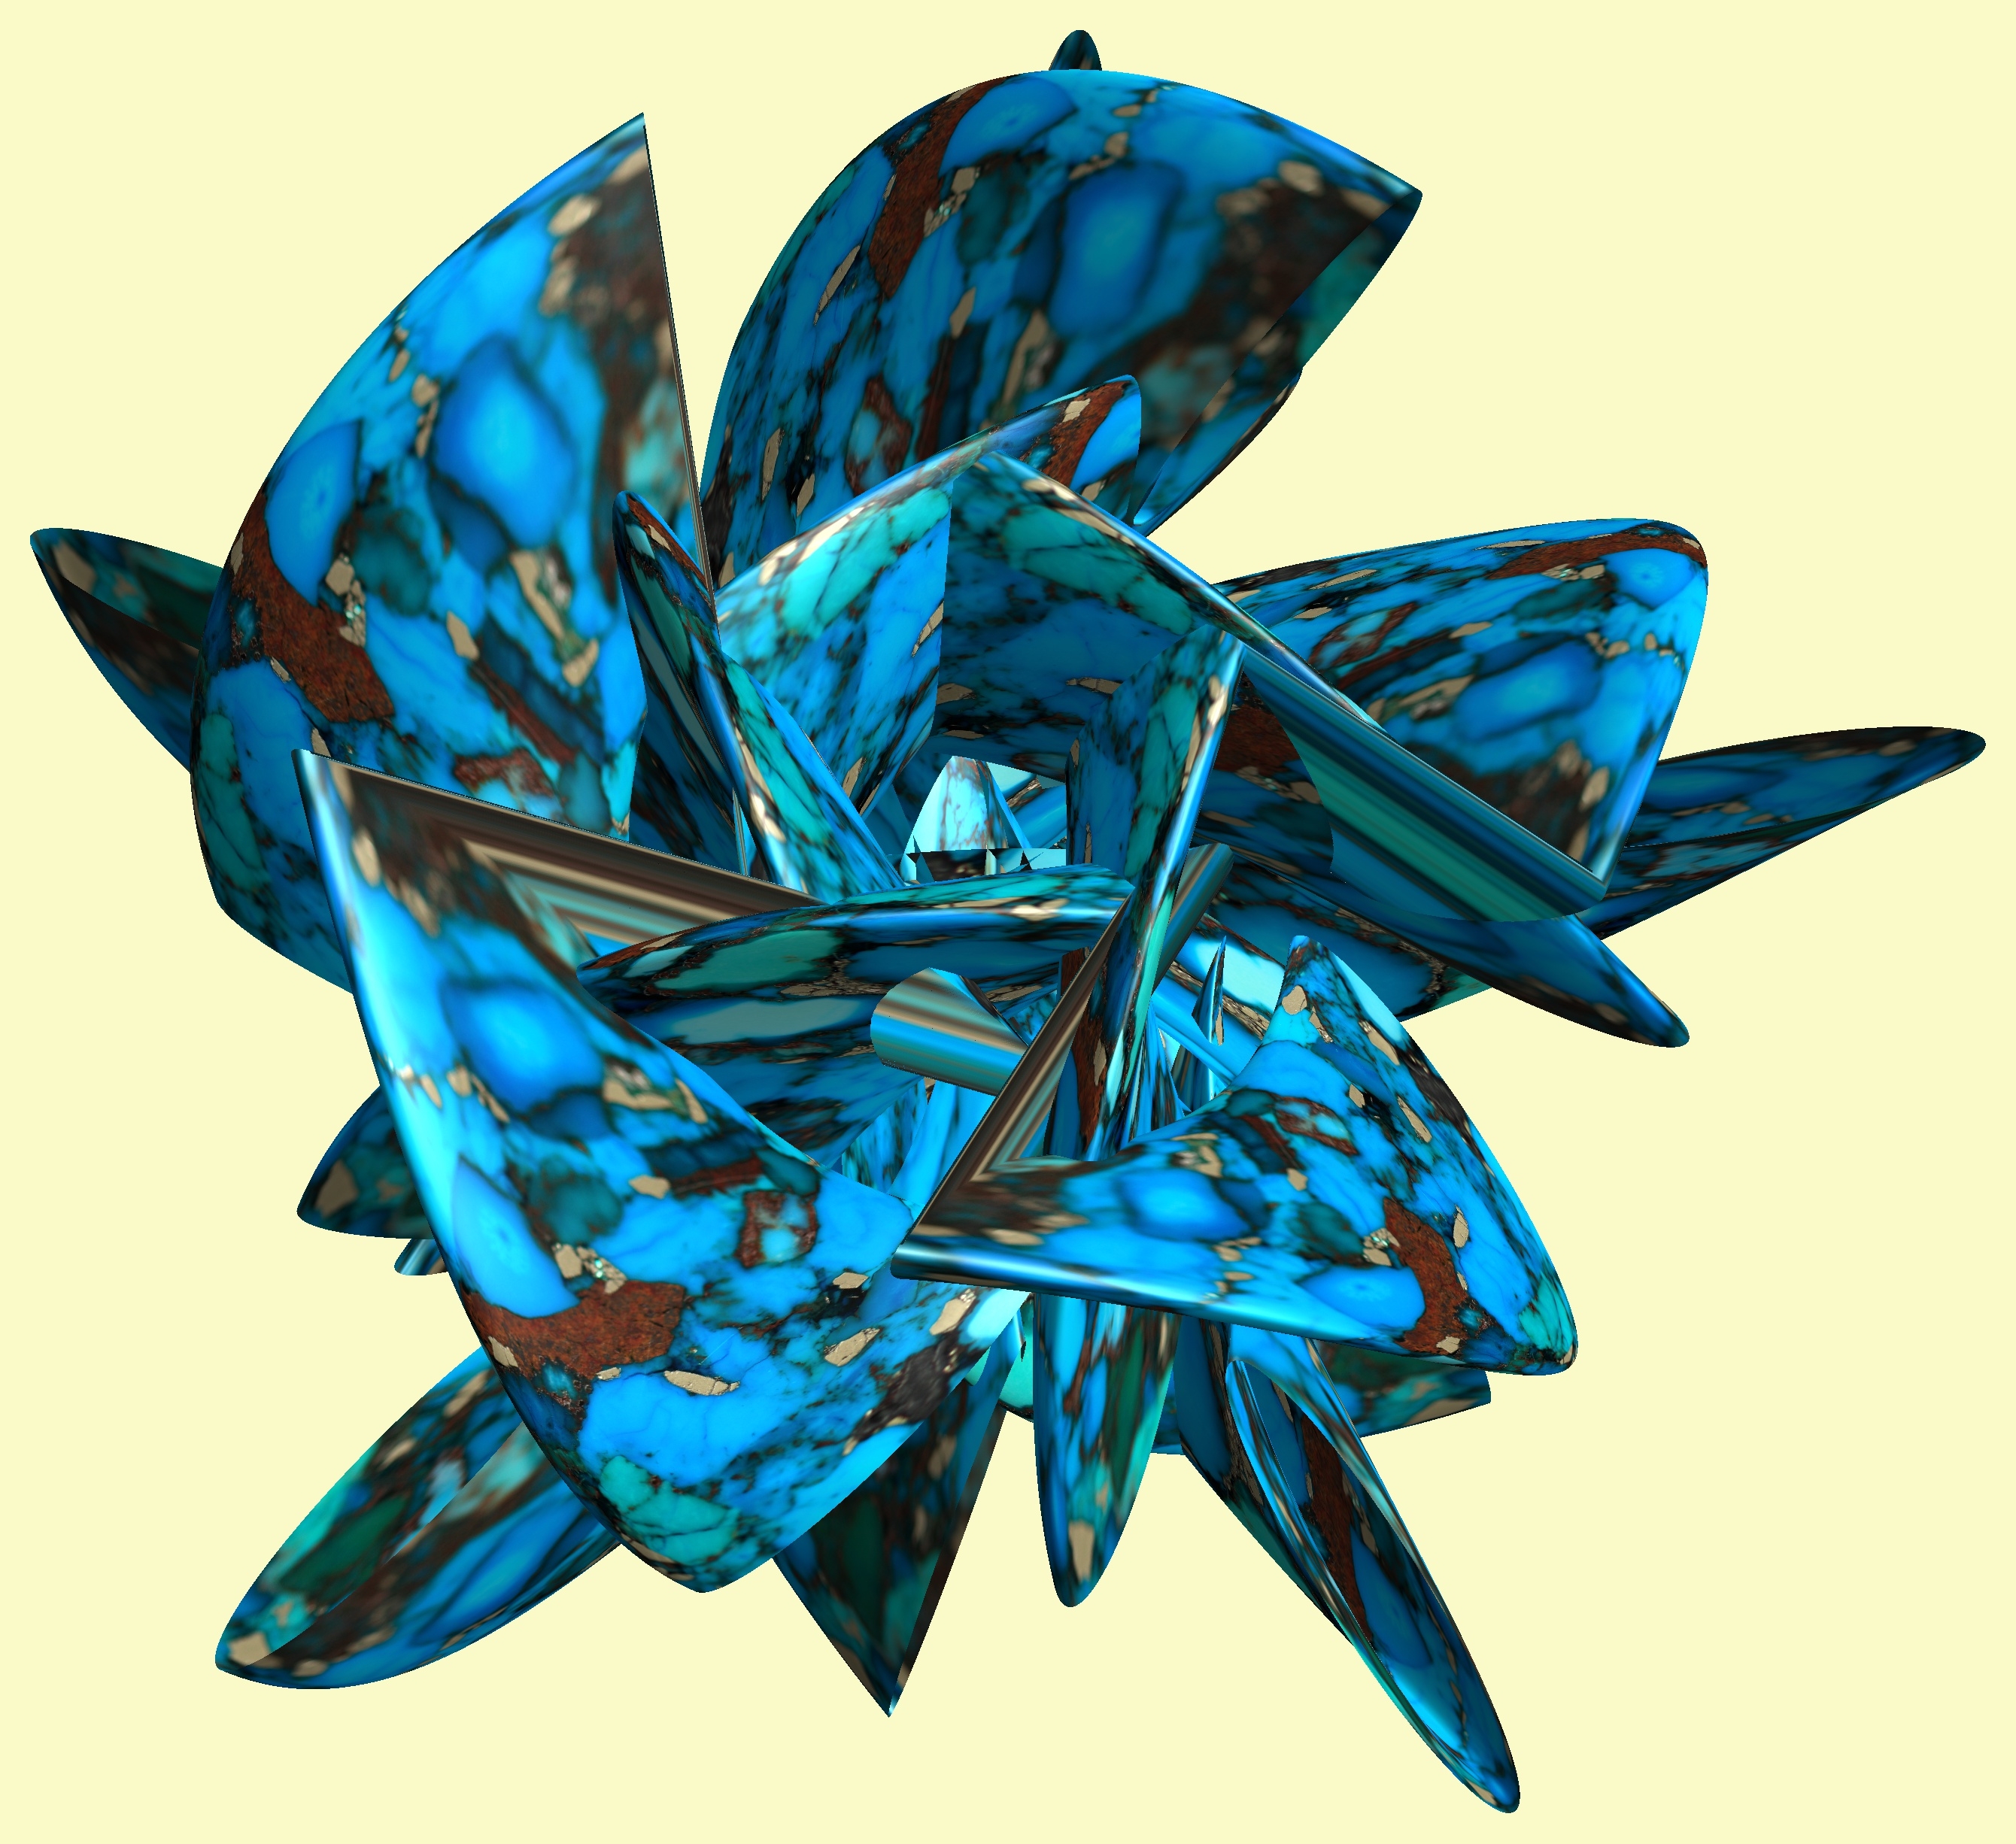
wing, structure, texture, flower, pattern, insect, blue, art, figure, illustration, design, symmetry, 3d, graphic, 5, 4, torus, mathematica, cg, parametricplot3d, code, program, algorithm, abstruct, mapping, sawtoothwave, origami paper